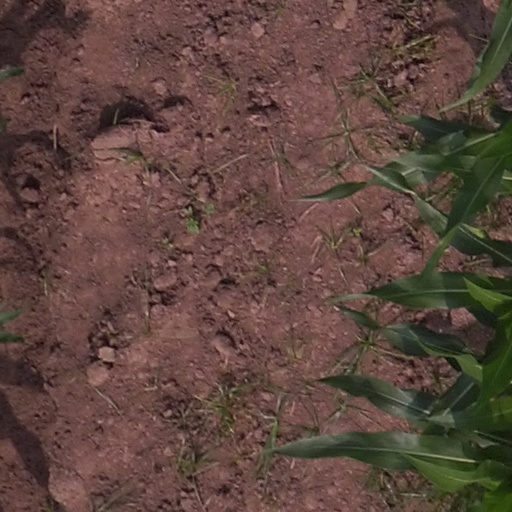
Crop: maize; corn